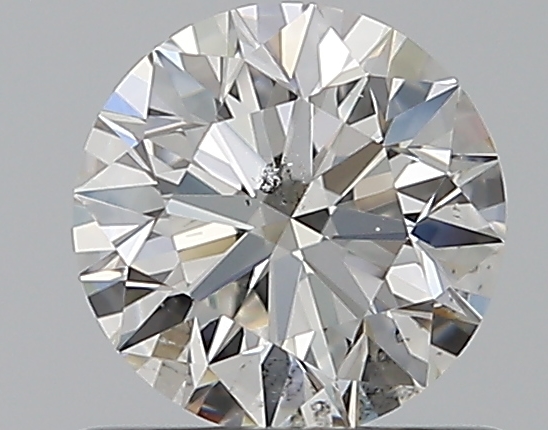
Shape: round
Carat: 0.7
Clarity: SI2
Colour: G
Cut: EX
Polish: EX
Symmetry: EX
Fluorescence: M
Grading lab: GIA
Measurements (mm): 5.65 x 5.67 x 3.55